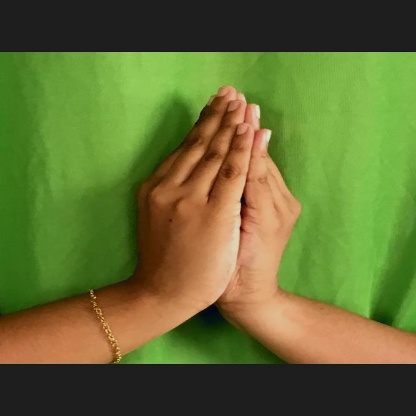
Mudra: Kapotham